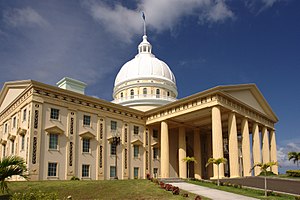
Ngerulmud
Palaus regeringsbygning
Melekeok